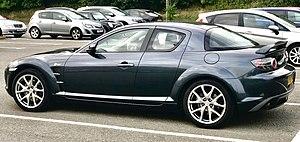
La Mazda RX-8 est une voiture de sport du constructeur japonais Mazda. Elle marque le retour de cette architecture dans le monde de l'automobile de série après la disparition de la Mazda RX-7 et se distingue de la majorité des automobiles actuelles par son moteur à pistons rotatifs Renesis.